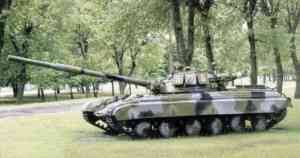
Label: T-64